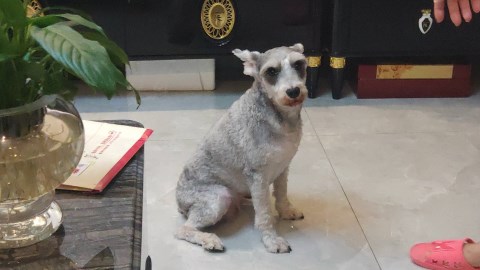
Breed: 2342-n000102-miniature_schnauzer